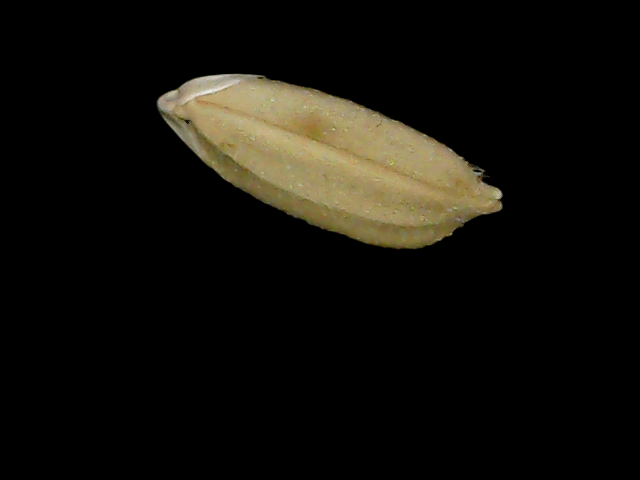
Rice variety: Bd76